Capillary electrophoresis–mass spectrometry

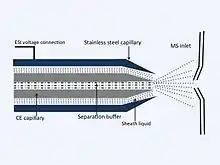
Sheath flow interface

There are some new approaches and improvements for sheath-flow interface. To reduce the dead volume and to increase sensitivity extendable sheath-flow CE-ESI-MS interface was created. The outlet end of the separation capillary was treated with hydrofluoric acid to decrease thin of the wall and to taper the tip. The terminus of separation capillary was protruded from the tapered sheath-flow capillary. Because of thin wall of the separation capillary dead volume is low. As a result, the sensitivity and efficiency of separation increase. Using nanoflow electrospray regime (with small emitters and ESI flow rates below 1000 nl/min) also helps in increase sensitivity, reproducibility and robustness. For making this interface, borosilicate emitter with tapered tip and the separation capillary with etched end may be utilized. To enhance the stability and lifetime of the interface, gold coated emitter was applied.